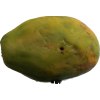
Label: papaya